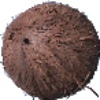
Label: cocos